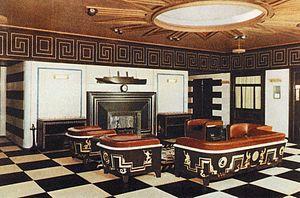
Le MS Kungsholm est un paquebot transatlantique suédois construit en Allemagne en 1928. Il est réquisitionné en 1942 par les États-Unis dans le cadre de la Seconde Guerre mondiale sous le nom d’USAT John Ericsson, avant d'être rendu à son pays d'origine en 1947. Il est immédiatement vendu à une compagnie italienne sous le nom de MS Italia qu'il sert de 1948 à 1964. Il est finalement vendu à la société Freeport Bahama Enterprises et est converti en hôtel flottant sous le nom d’Imperial Bahama avant d'être démoli en 1965.